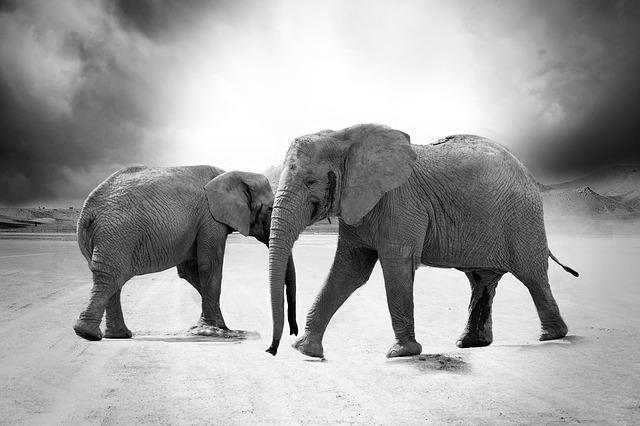
elephant